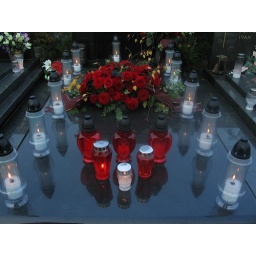
indicated by the expensive white candle